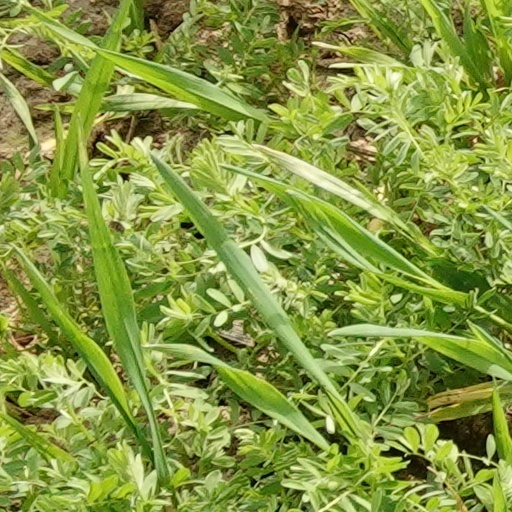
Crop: wheat